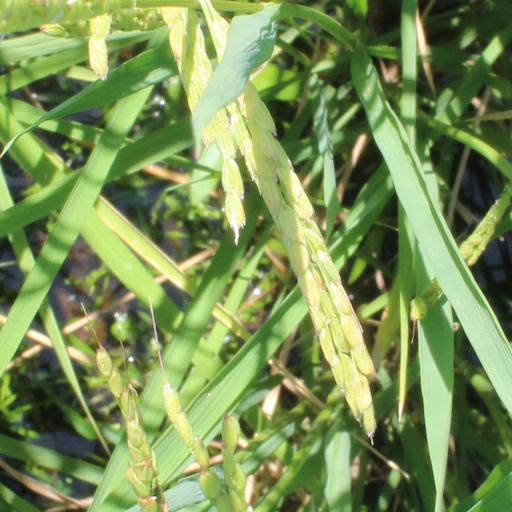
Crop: rice